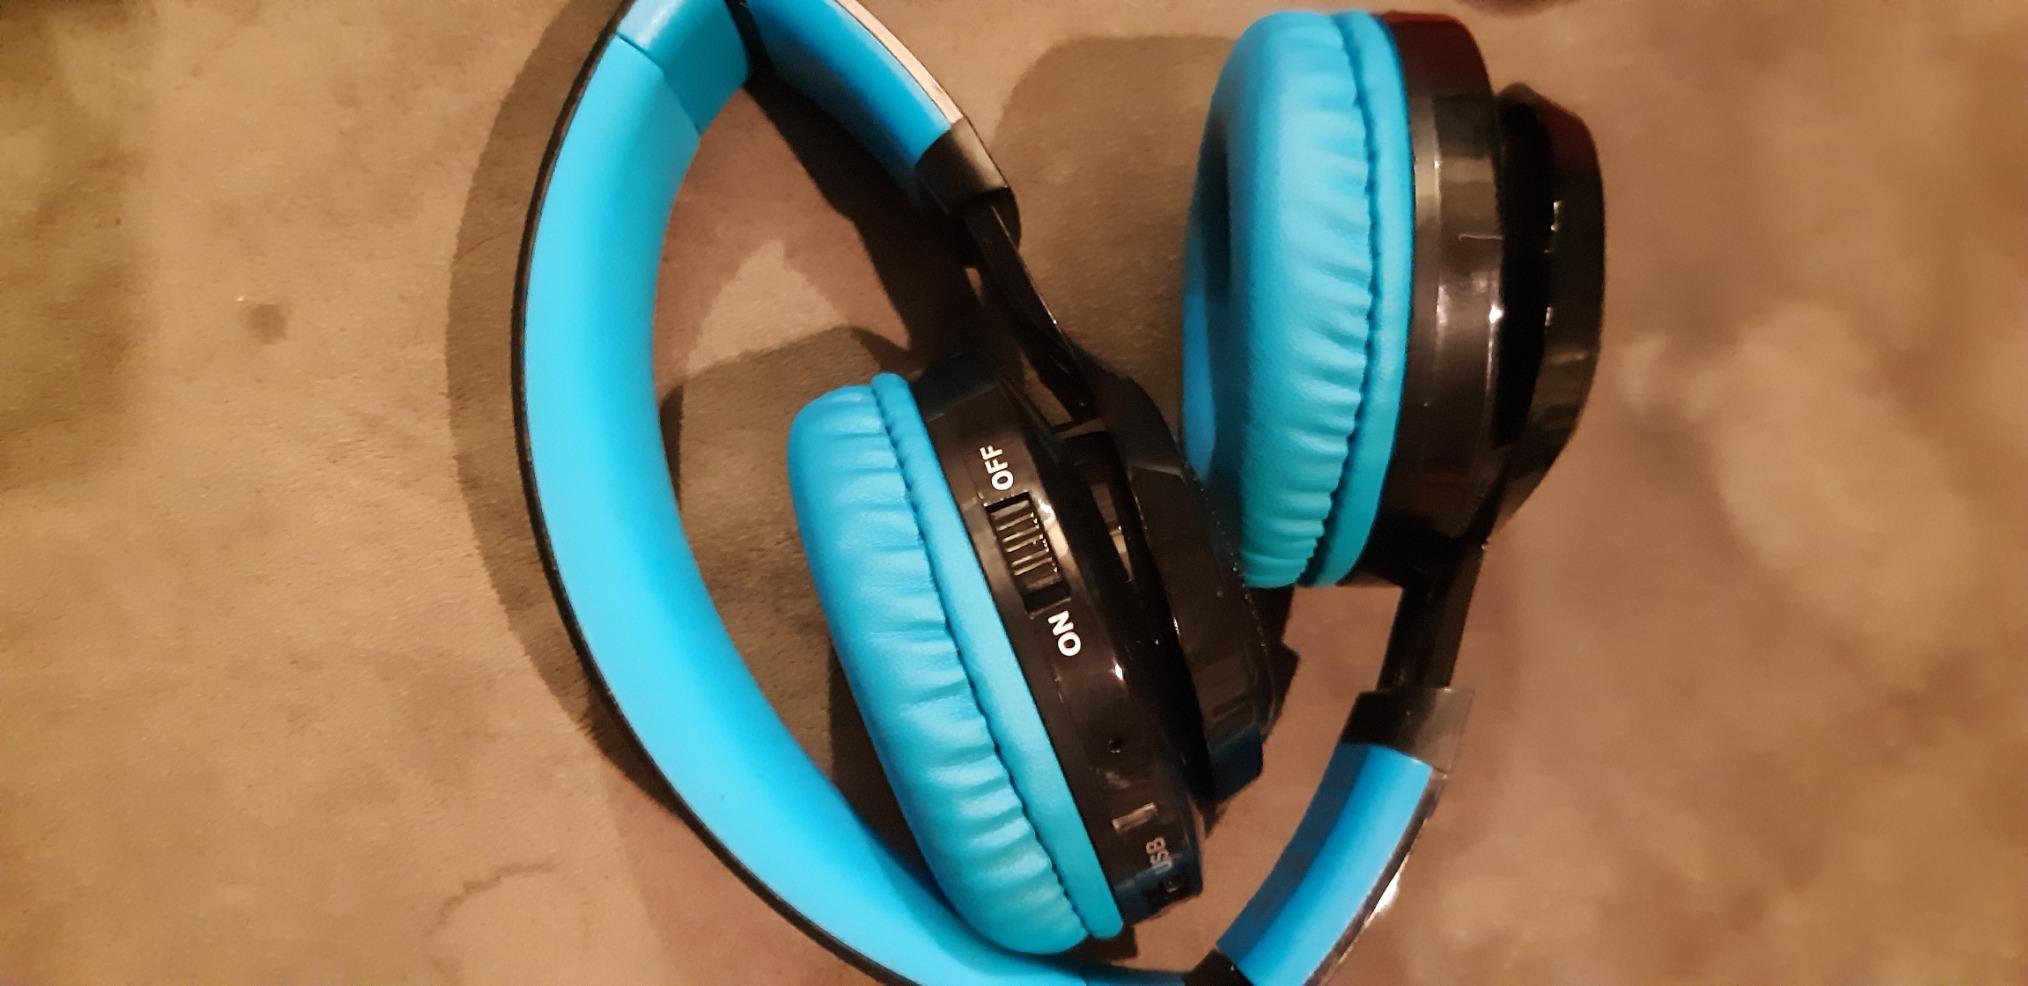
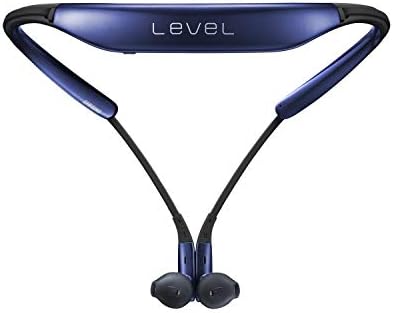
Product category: headphones
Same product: no